Royal Brunei Navy

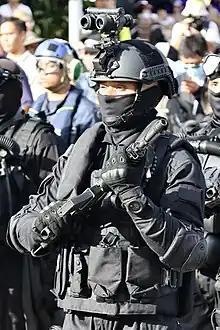

In 2007, Brunei contracted the German Lürssen shipyard to find a new customer for the three ships, though by 2011 the vessels remained unsold and laid up at Barrow-in-Furness. These ships were eventually purchased in 2013 by the Indonesian Navy for , or half of the original unit cost, and renamed . and are two new (OPVs) that Brunei purchased for the RBN at the beginning of 2011. Launched on 6 January 2011, , the third "Darussalam"-class OPV, was the first to be put into the water for its acceptance testing in the harbour and at sea before to its August 2011 delivery date.